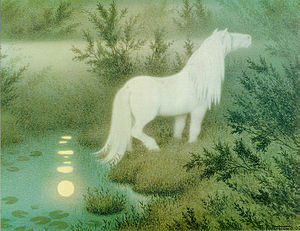
Nøkken / Nøkken i Norge
Nøkken i skikkelse af en hvid hest i sommernatten, tegnet af Theodor Kittelsen 1909.
Nøkken er ifølge skandinavisk folketro et overnaturligt væsen, der holder til i åer, elve og søer, hvor det lokker mennesker til med sit spil. Nøkken kan antage skikkelse af et hvilket som helst dyr med fire ben, men det siges at den ikke kan efterligne buen på hornene hos en vædder. De oftest forekommende skikkelser er et menneske eller en lille hest med meget lang hale. Hesten ville prøve at lokke et uvidende menneske til at røre sin hale. Gjorde man det, sad man fast, og nøkken ville kaste sig i vandet og drukne den ulyksalige.